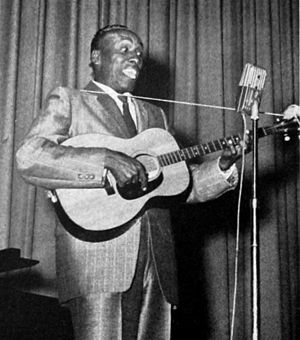
Scatman Crothers
Benjamin Sherman "Scatman" Crothers var en amerikansk skuespiller, sanger, danser og musiker kendt for sit arbejde som Louie Garbage mand på TV-showet Chico and the Man, og som Dick Hallorann i Stanley Kubrick-filmen The Shining i 1980. Han var også en produktiv tegnefilmdubber, og lagde stemmerne til Meadowlark Lemon i animerede tv-versionen af The Harlem Globetrotters, Jazz den Autobot i The Transformers, titelrollen i Hongkong Phooey, og Scat Cat i filmen Aristocats.